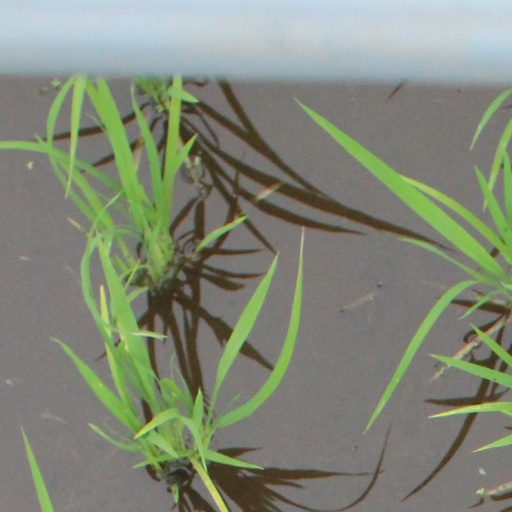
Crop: rice